Deception Island

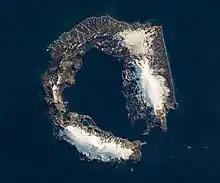
Landsat 8 satellite photograph taken on 23 March 2018

Deception Island is the exposed portion of an active shield volcano 30 km in diameter. The island is associated with Bransfield Basin seafloor spreading that includes a volcanic ridge and seamounts dating back to the Pleistocene. Deception Island volcanic ash layers have been found on other South Shetland Islands, the Bransfield Strait, the Scotia Sea and in South Pole ice cores. Volcanic tremors are common, originating from depths less than 10 km. Historical eruptions occurred in 1839–1842, 1967, 1969, and 1970. Stratigraphy of the island is characterised by the pre-caldera Port Foster Group and the post-caldera Mount Pond Group, both within the Deception Island Volcanic Complex. The Port Foster Group's principal outcrops are located at South Point, Cathedral Crags near Entrance Point and north of Punta de la Descubierta, forming spectacular coastal cliffs along the western portion of the island. The group is composed of the Fumarole Bay Formation consisting of hydrovolcanic tephra, the Basaltic Shield Formation consisting of lavas and Strombolian scoria, and the Outer Coast Tuff Formation consisting of lapilli-tuffs. The Mount Pond Group dominates the surface geology and consists of the pyroclastic Baily Head and Pendulum Cove formations, both formed during hydrovolcanic eruptions, and the Stonethrow Ridge Formation consisting of tuff cone and maar deposits. The caldera collapsed as either a hydrovolcanic eruption of the Outer Coast Tuff Formation, releasing about 30 cubic kilometers of magma, or passively due to regional tectonics, since the island is at the intersection of the Bransfield Strait rift and the orthogonal Hero fracture zone.